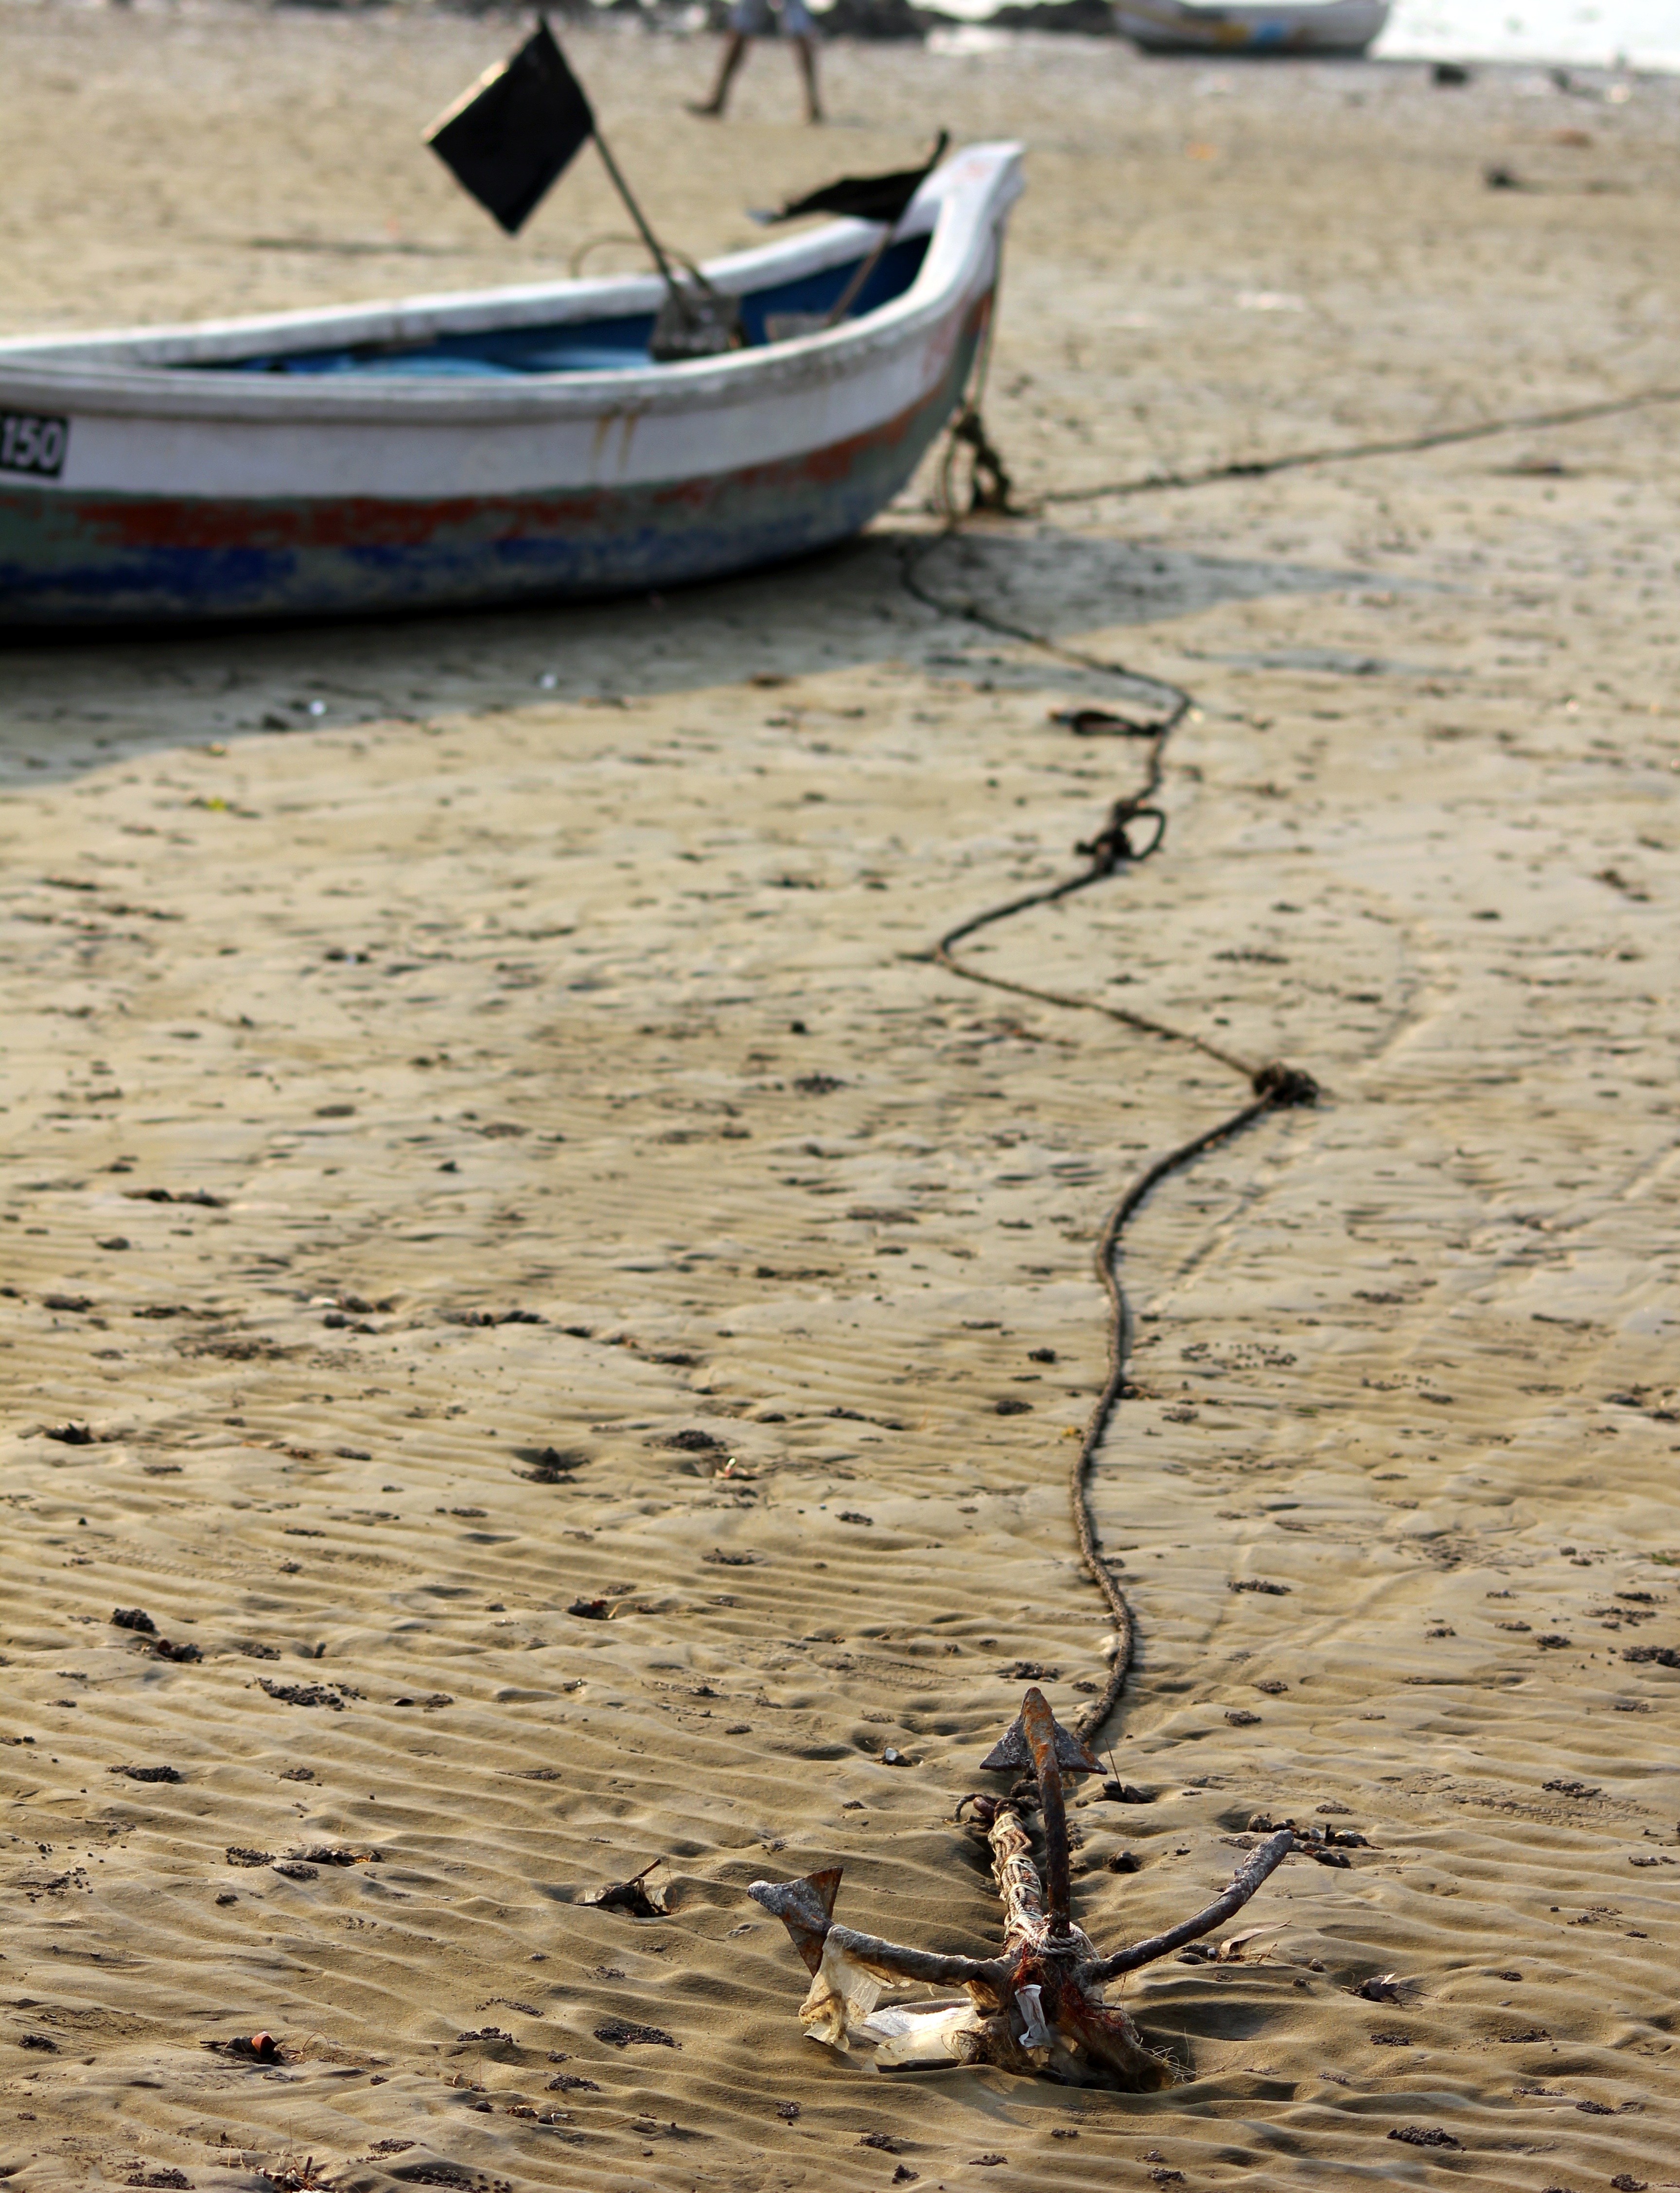
beach, sea, coast, sand, wood, boat, shore, dry, vehicle, low tide, anchor, watercraft rowing